Rasen-Antholz

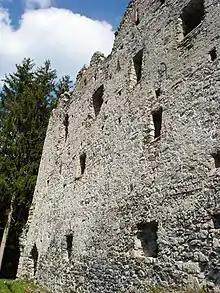
Ruins of Altrasen Castle

Archaeological findings of a Hallstatt cemetery near Niederrasen denote a settlement of the area already in the Iron Age. In 15 BC, present-day Tyrol was conquered by the Roman Empire. About 590 AD, Bavarian tribes under their Duke Tassilo I entered the region.